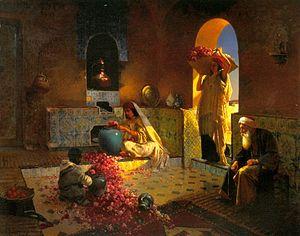
Aziyadé est le premier roman de Pierre Loti, publié anonymement en 1879. Le livre a pour thème une histoire d'amour dans le cadre exotique de la Turquie de 1876-1877 entre un officier de marine européen et une jeune femme du harem d'un riche vieillard, d'abord à Salonique puis à Istanbul.